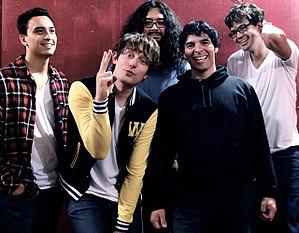
Scissors for Lefty est un groupe de rock indépendant américain, originaire de San Luis Obispo, en Californie. Ils publient leur premier album, Bruno, en 2005 sur Rough Trade Records. Ils ont joué au côté des Arctic Monkeys, The Smashing Pumpkins, Erasure, The Fiery Furnaces, Dirty Pretty Things, The Matches, The Hedrons, Juliette and the Licks, Locksley et Metric.